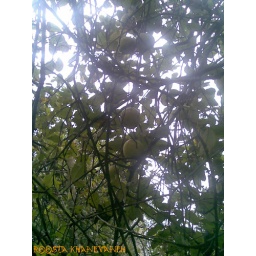
This is an apple tree in the yard of my uncle's house, placed in Khanevaneh.